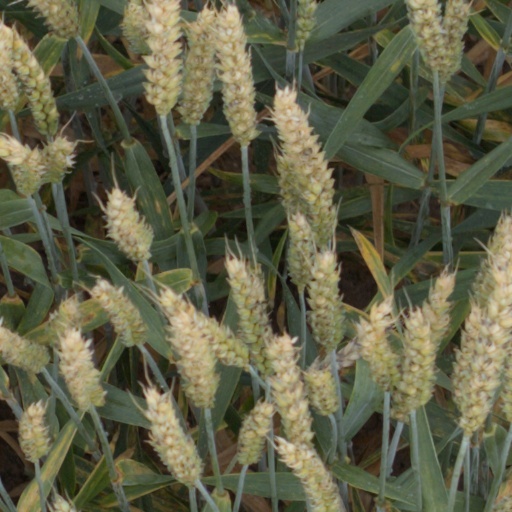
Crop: wheat